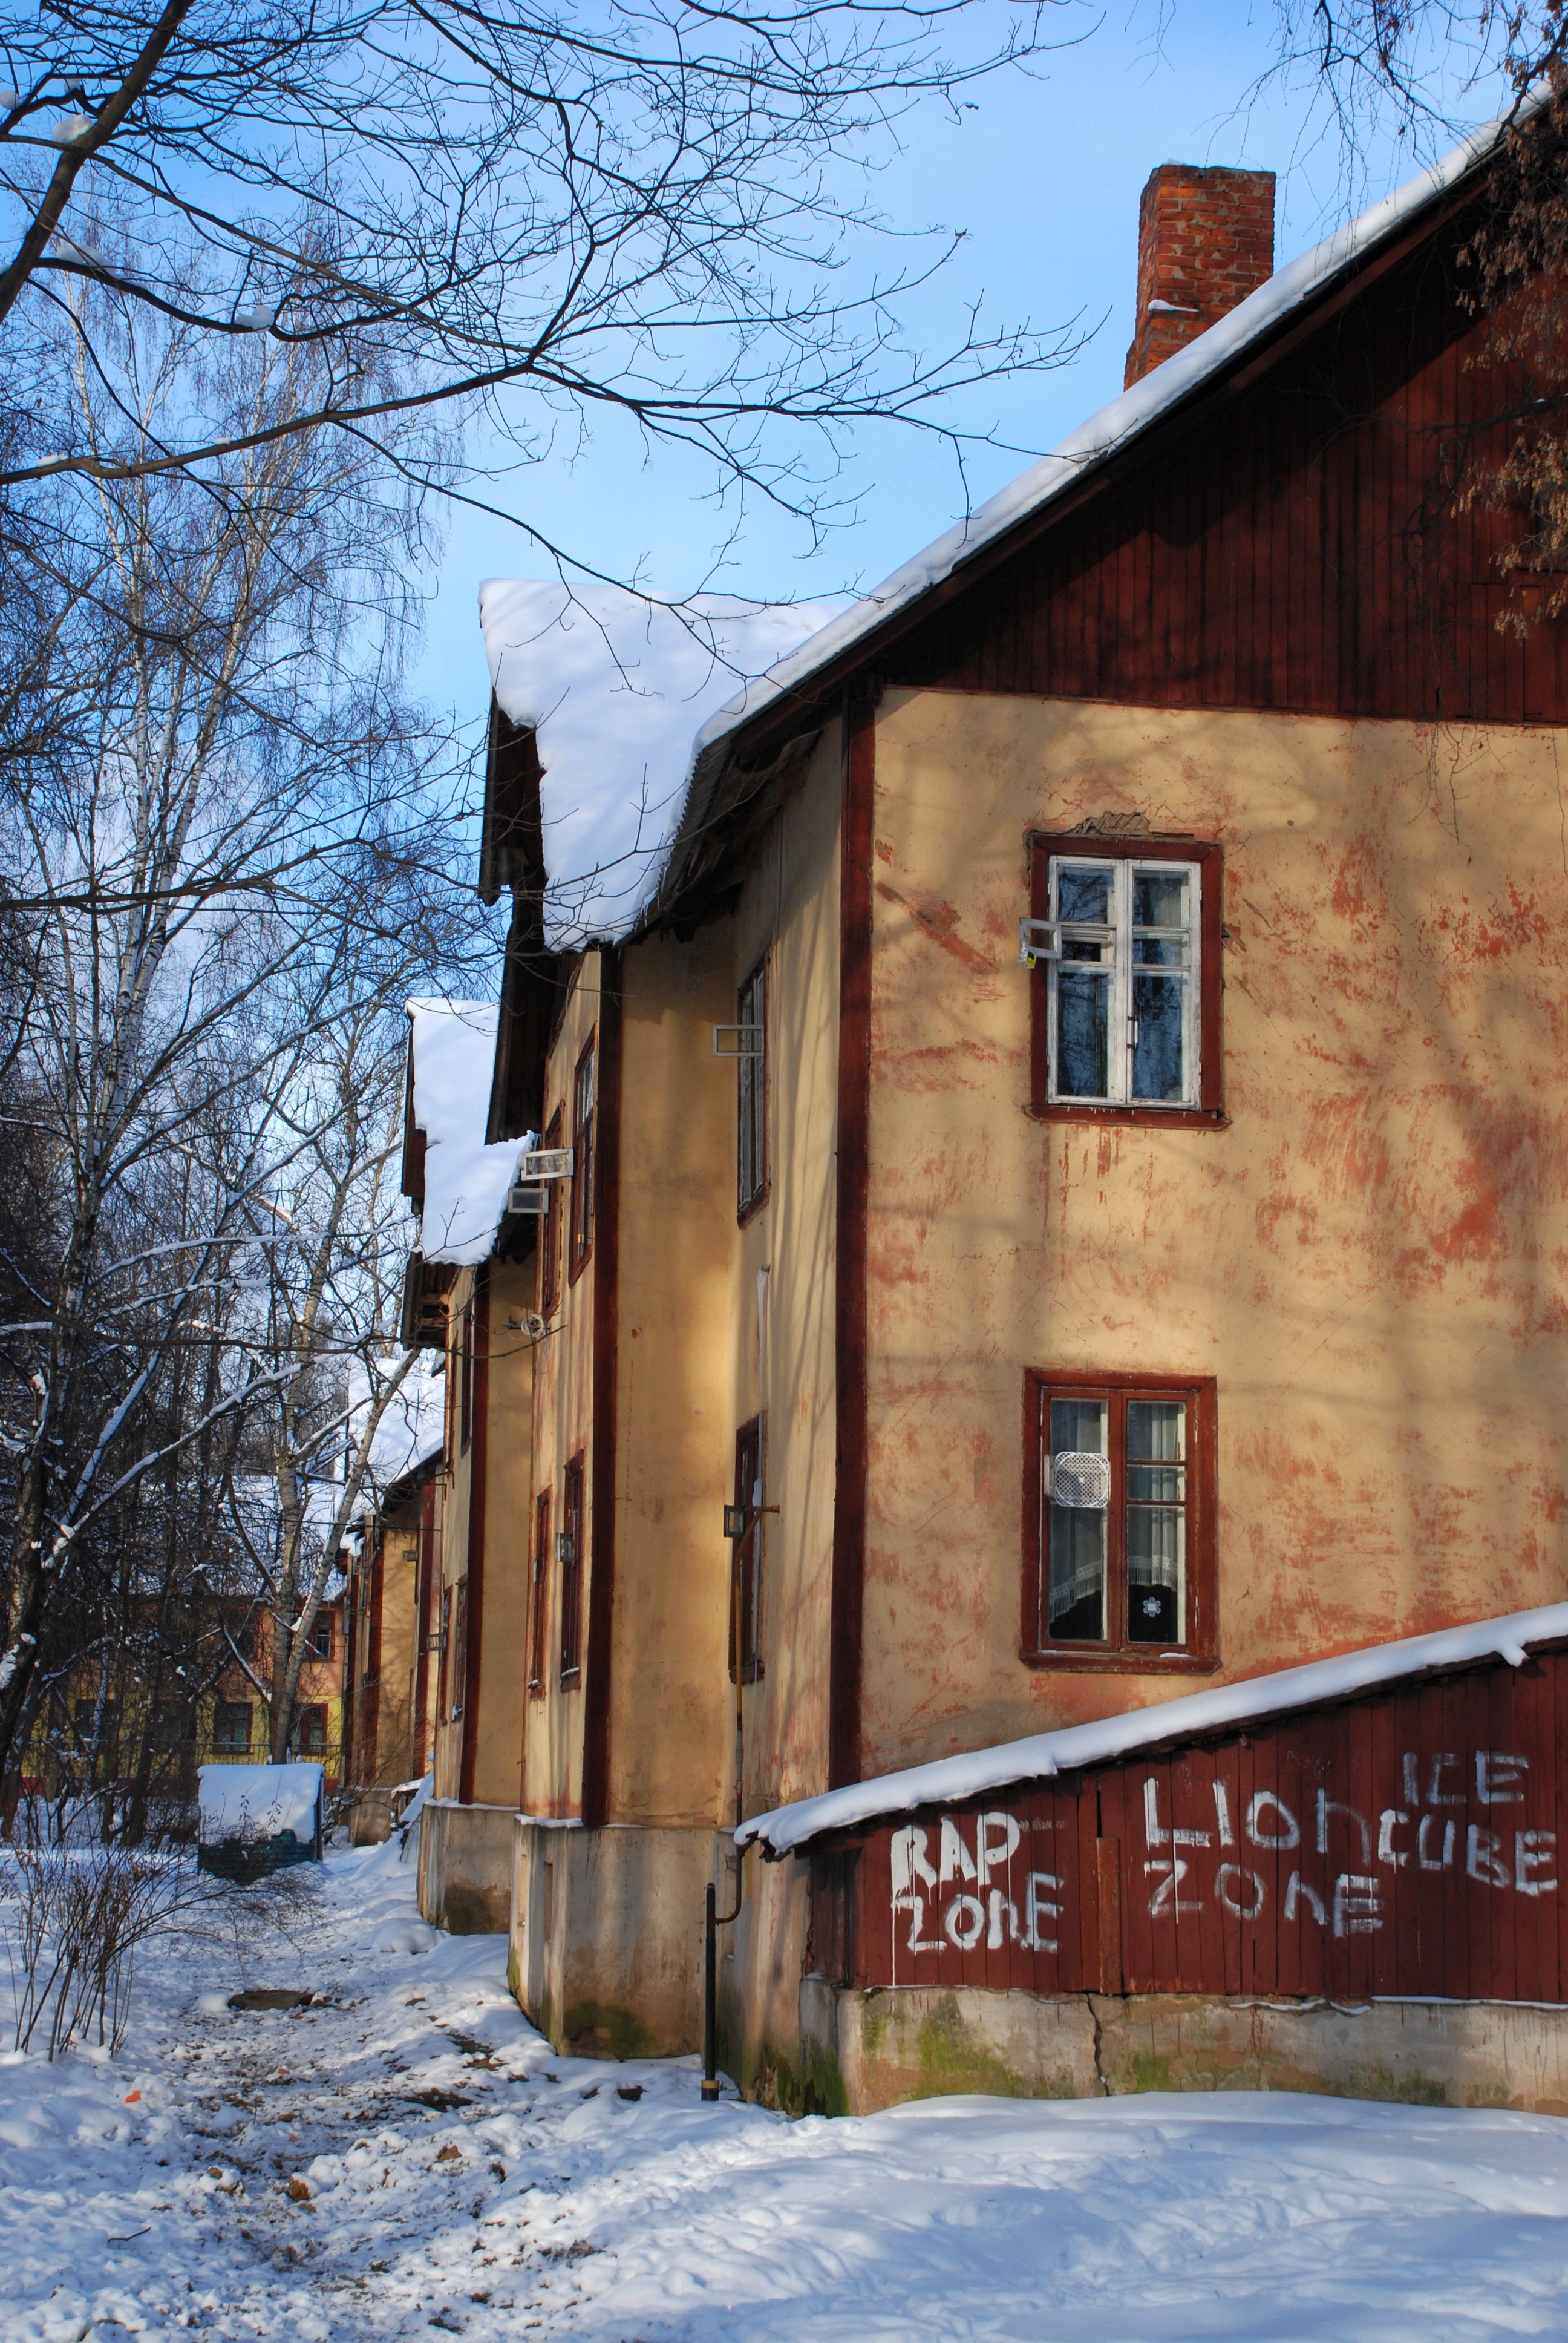
snow, winter, architecture, wood, house, town, building, home, wall, village, cottage, facade, season, neighbourhood, urban area